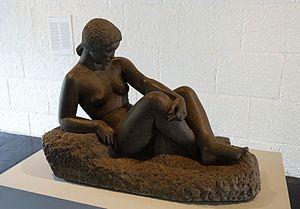
Auguste Zamoyski, né le 28 juin 1893 à Jabłoń en Pologne et mort le 19 mai 1970 à Saint-Clar-de-Rivière, est un sculpteur polonais qui participa au mouvement formiste.